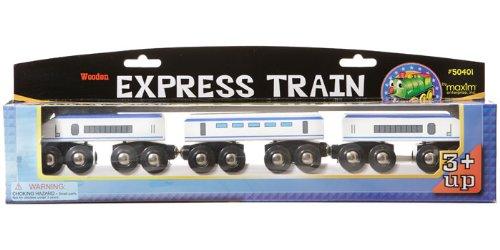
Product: Maxim Enterprise INC Express Train - Thomas and Friends / Brio Compatible Train Set
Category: Toys & Games | Play Vehicles | Play Trains & Railway Sets | Train Sets
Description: Compatible with Thomas and Friends Wooden Railway; Brio and other fine Wooden Train Sets and Accessories.
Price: $19.98
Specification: ProductDimensions:15x2x2inches|ItemWeight:8ounces|ShippingWeight:8ounces(Viewshippingratesandpolicies)|DomesticShipping:ItemcanbeshippedwithinU.S.|InternationalShipping:ThisitemcanbeshippedtoselectcountriesoutsideoftheU.S.LearnMore|ASIN:B0006N6ZDC|Itemmodelnumber:50401|Manufacturerrecommendedage:36months-8years